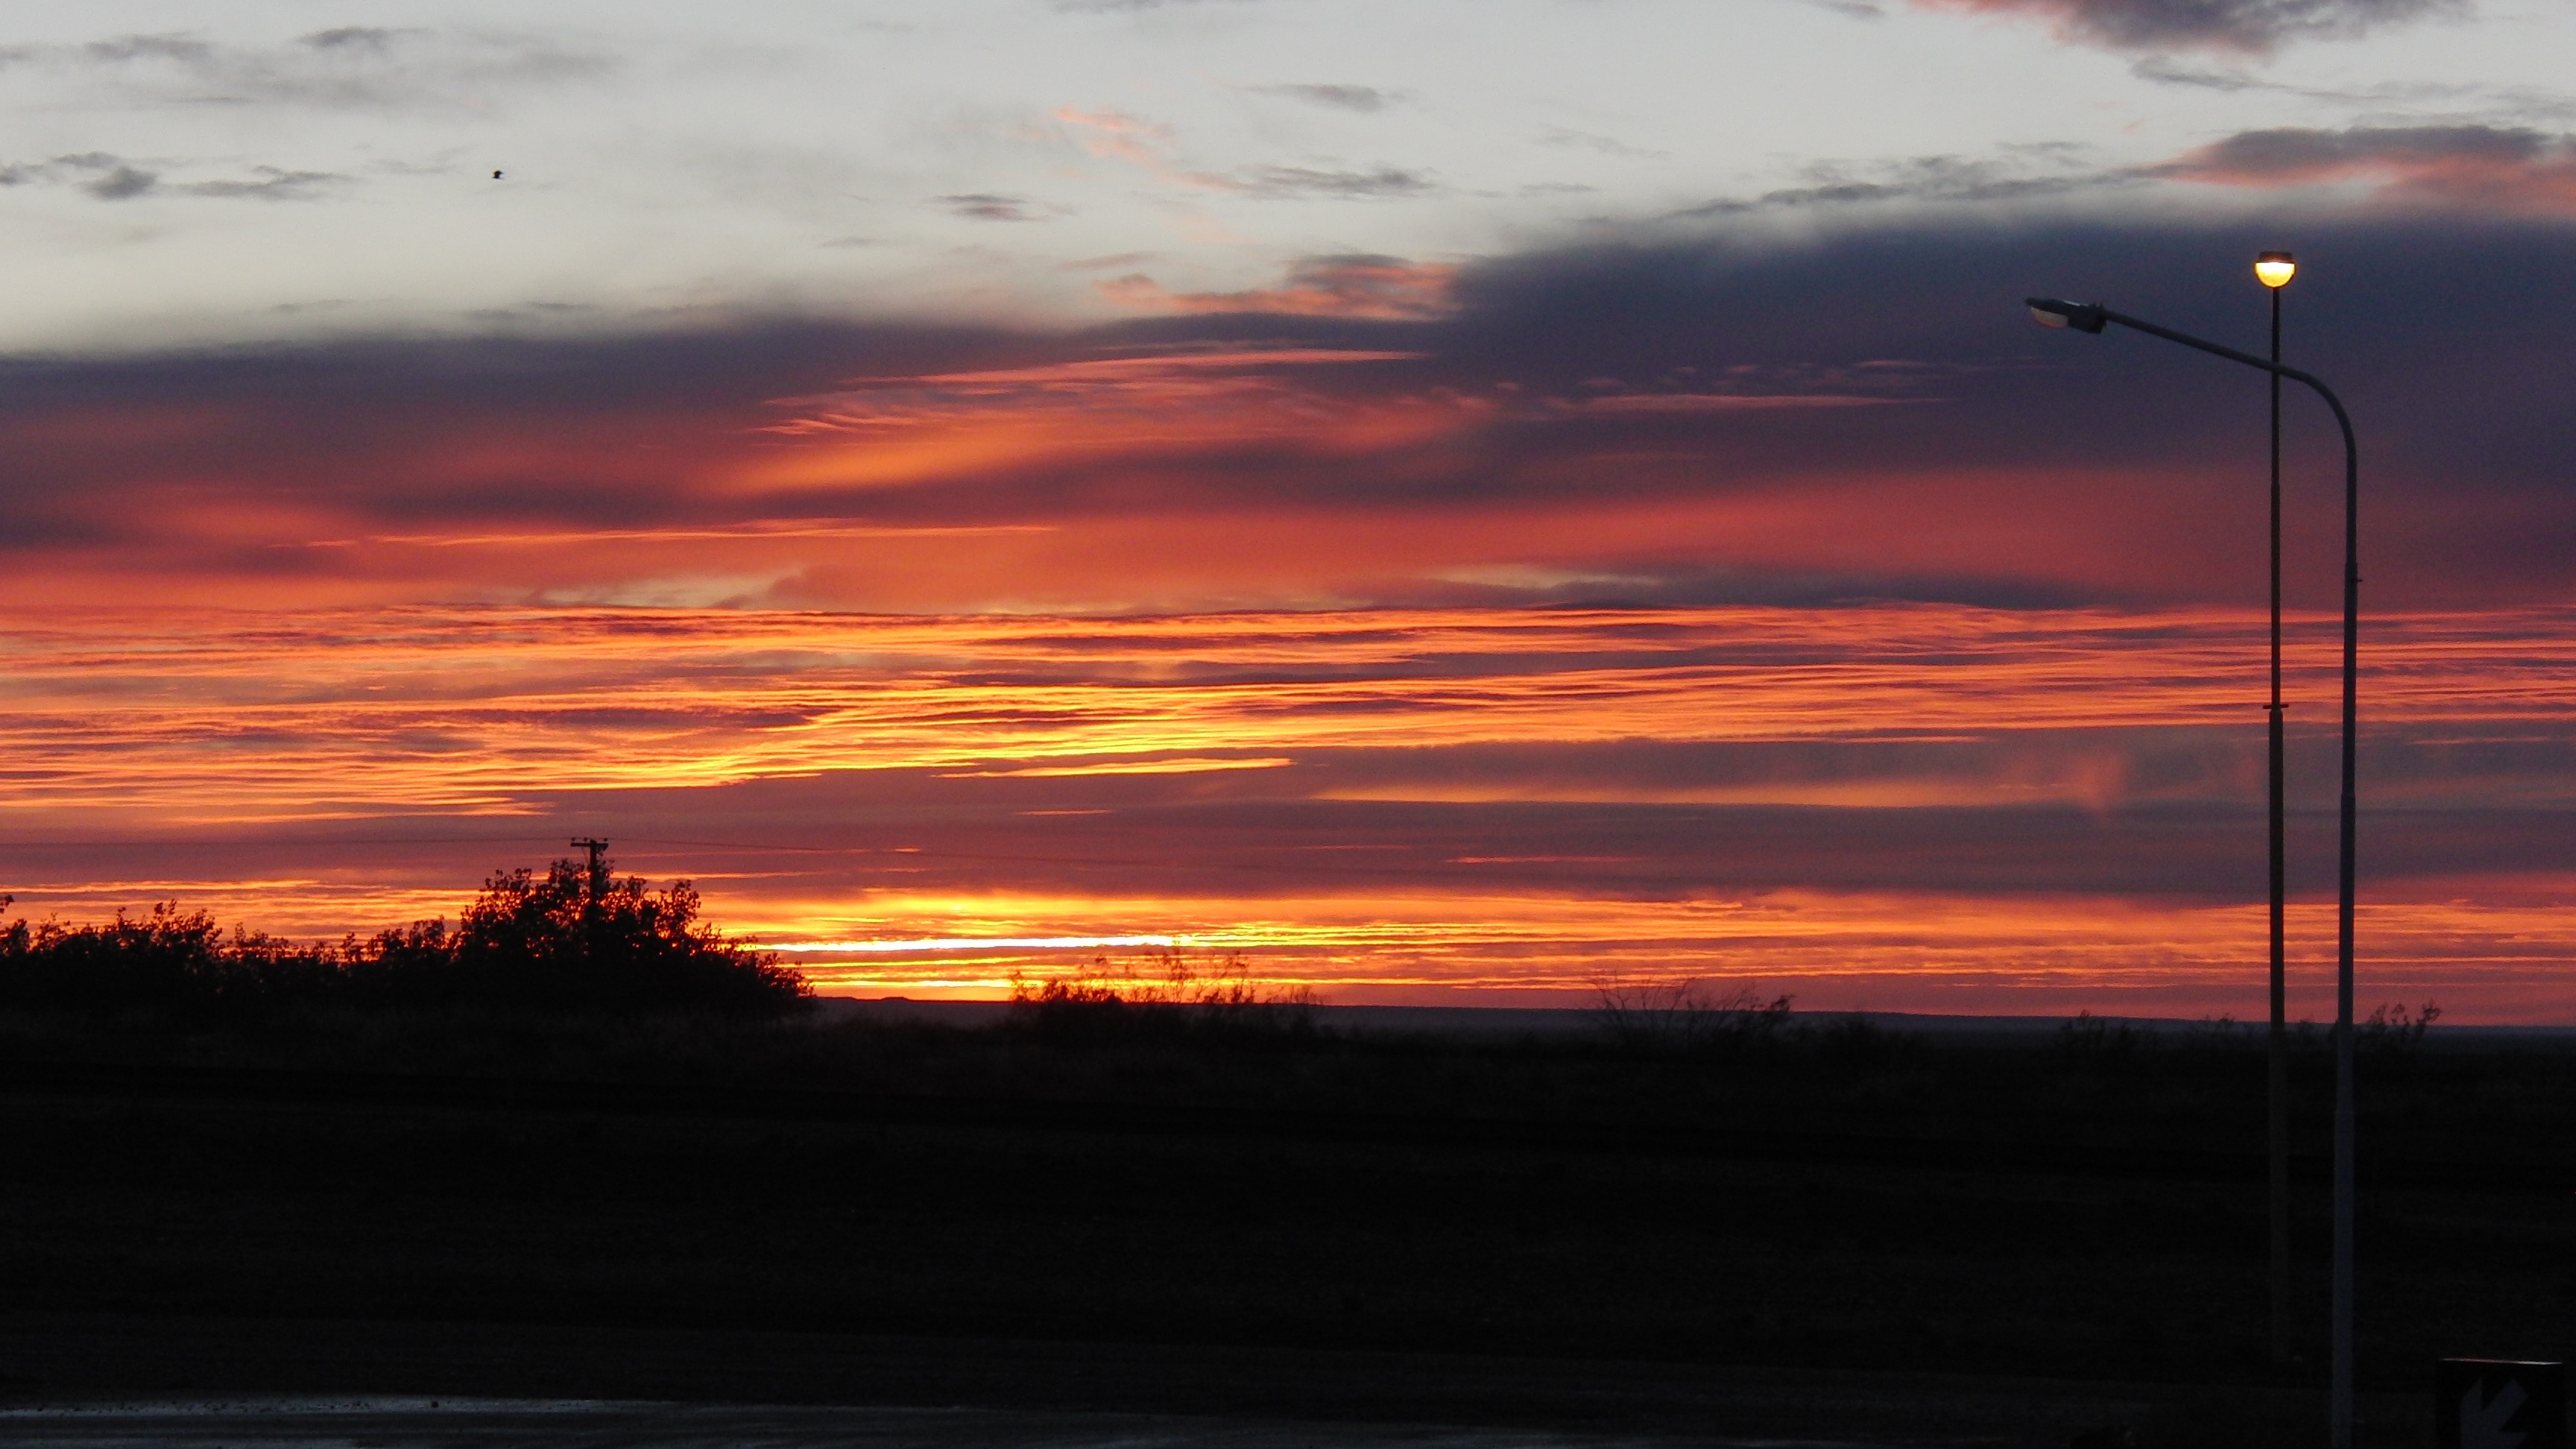
horizon, cloud, sky, sun, sunrise, sunset, morning, dawn, atmosphere, dusk, evening, artistic, new, afterglow, street lights, red sky at morning